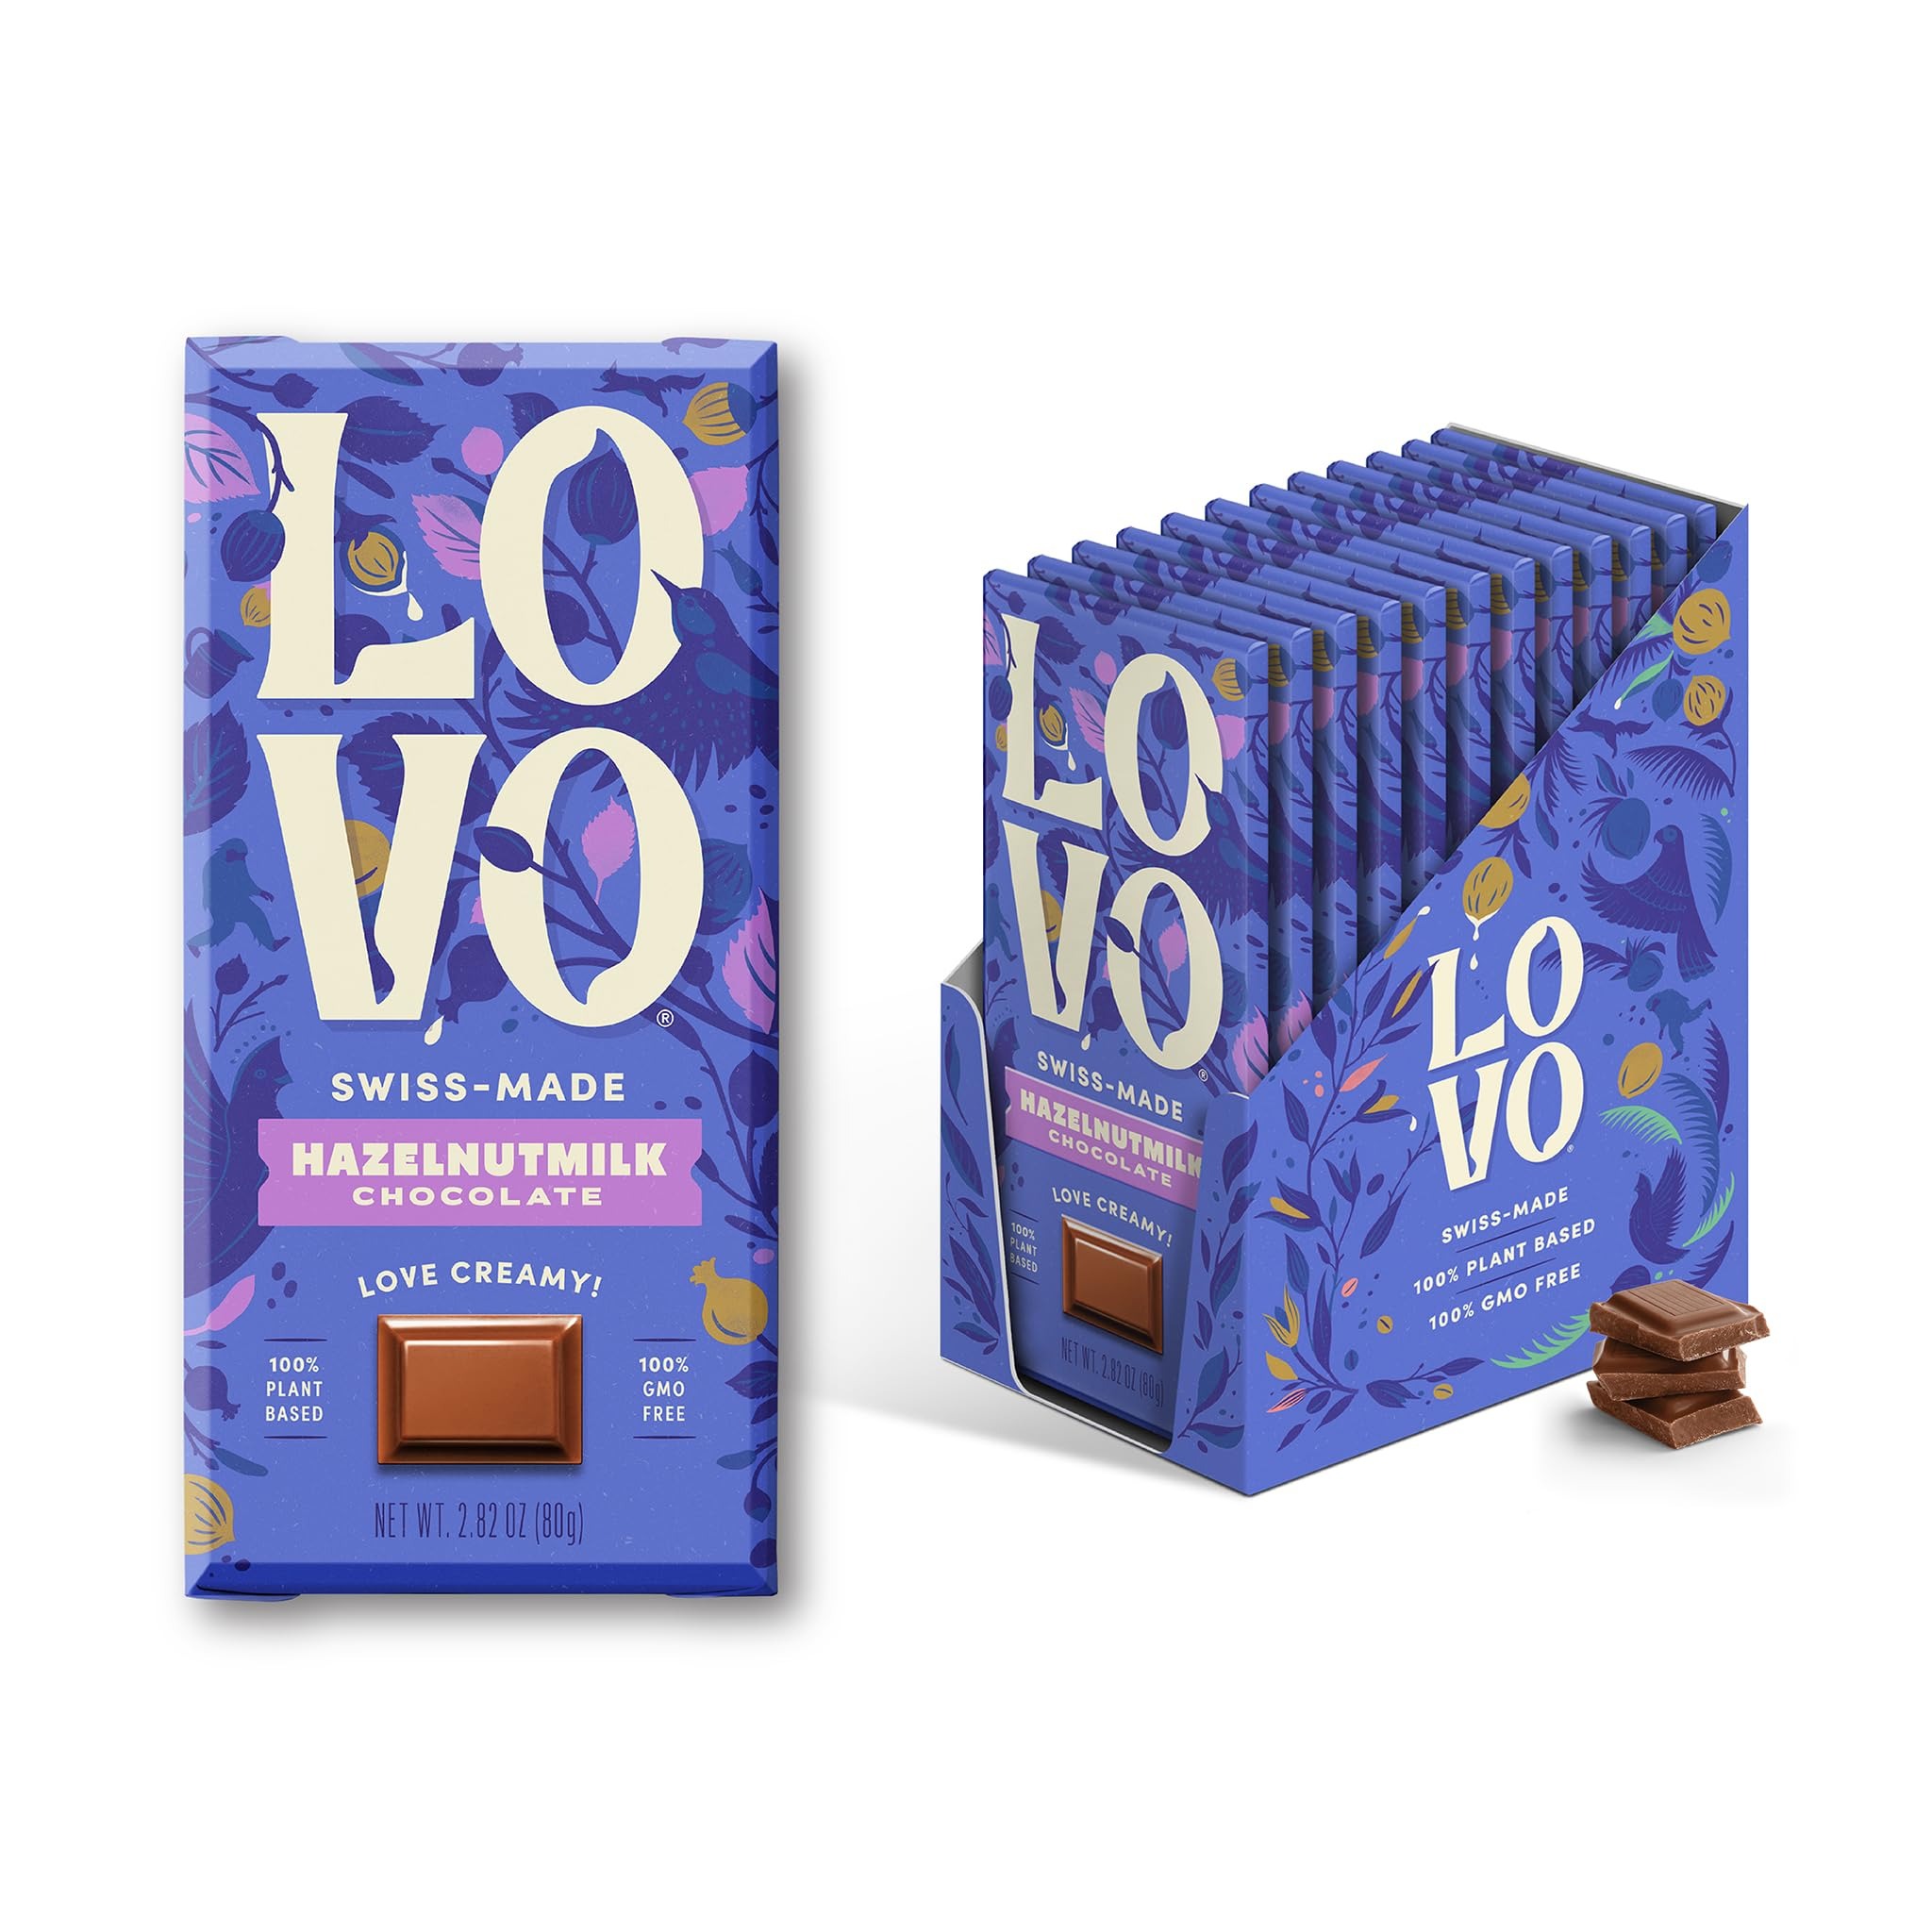
Item Name: LOVO Hazelnutmilk Chocolate Bar, Dairy Free & 100% Plant-Based & Dairy Free Milk Chocolate, Creamy and Delectable Vegan Milk Chocolate Made With Hazelnut Milk, Non-GMO, Gluten-Free, Swiss-made, 2.82 oz (Pack of 12)
Bullet Point 1: Delightfully decadent Swiss-made chocolate crafted from oh-so-wholesome, oh-so-heavenly hazelnutmilk. This bar delivers a nutty, creamy, borderline naughty experience—no nonsense.
Bullet Point 2: 100% Plant-based, 100% GMO free, Vegan, Gluten free, Dairy free, Soy free.
Bullet Point 3: Made in Switzerland, the birthplace of milk chocolate, LOVO is the creamiest and smoothest plant milk chocolate bar.
Bullet Point 4: LOVO chocolate products are certified with Rainforest Alliance (RFA). We’re committed to RFA's mission - to protect forests and biodiversity in 70 countries, take action on climate, and promote the rights and improve the livelihoods of rural people. Rainforest Alliance works to make agriculture more sustainable and this includes the well-being of farmers globally (with a focus on gender equality for women) , through their certification program and government advocacy.
Bullet Point 5: LOVO is proud to be a partner of MyClimate, a non-for-profit organization and Swiss expert in sustainability & climate protection. MyClimate supports 174 climate protection projects in 45 countries. Working across the private and public sectors, MyClimate teaches organizations & companies how carbon emissions can be avoided and minimized and how to support independent climate protection projects globally. We will continue to support critical sustainability initiatives & manufacturing practices.
Value: 12.0
Unit: Count

Price: 65.95